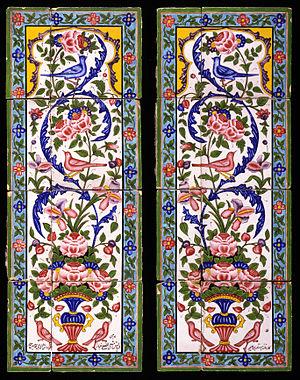
Deux panneaux en carreaux de faïence peints.Iran, première moitié du XIXe siècle.Dimensions des panneaux en cm
L'art kadjar est une forme d'art qui s'est développée dans l'Iran kadjar, qui a duré de 1794 à 1925. La période pendant laquelle a régné la dynastie Kadjar a connu un fort développement des arts, rendu possible par une période de stabilité relative dans l'histoire du pays, permettant un développement artistique en particulier sous les règnes de Fath Ali Chah Qadjar et Nasir al-Din Shah. Il se caractérise par une forte influence européenne, alors que les relations entre Perse et Occident se développent, des iconographies et des techniques archaïsantes, comme les reliefs sculptés, l'arrivée de la photographie, des peintures à l'huile sur toile de grandes dimensions et une architecture monumentale, civile et religieuse. L'art qadjar aura comme lignes directrices l'inscription de la dynastie dans l'histoire de l'Iran et la mise en valeur de son pouvoir.